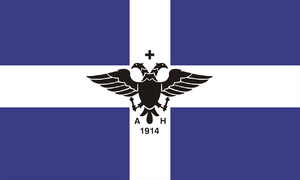
L'actuel drapeau de la Grèce est composé de neuf bandes bleues et blanches, avec un carré bleu à croix blanche sur le canton.
Un drapeau ethnique est une forme de représentation utilisée par un groupe culturel, historique, linguistique, religieux ou tout cela à la fois, communément appelé « ethnie », pour être arboré là où des membres de ce groupe veulent manifester leur identité culturelle. Un drapeau ethnique n'identifie qu'une ethnie, et non une région traditionnelle, un territoire officiellement délimité ou un territoire revendiqué.